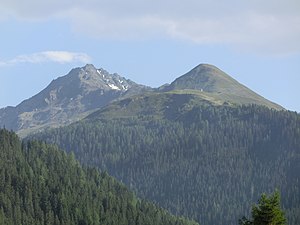
Rinerhorn
Rinerhorn, der er toppen t.h., set fra Davos
Rinerhorn er en 2.528 meter høj bjergtop i Albulaalperne i den schweiziske kanton Graubünden. Bjerget ligger umiddelbart syd for Davos. Rinerhorn er et velbesøgt udflugtsmål for både sommerturister og skiturister.